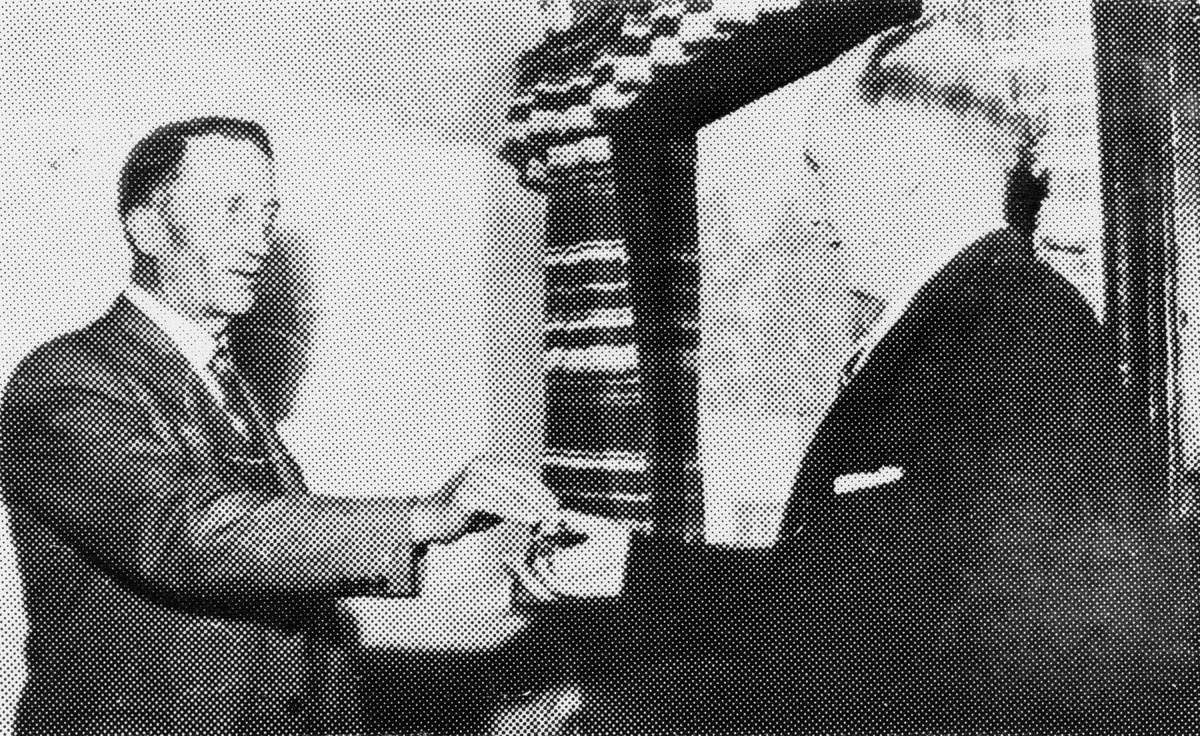
Rehtori T. S. Simula saa MTK:n opiston avaimet syyskuussa 1951.
Headmaster T. S. Simula gets the keys of the Academy of MTK, the Central Union of Agricultural Producers and Forest Owners in Finland, in September, 1951.
sisällön kuvaus: Valtuuskunnan puheenjohtaja, maanviljelysneuvos Hirvensalo luovuttaa Maataloustuottajain Keskusliiton MTK:n opiston avaimet rehtori, agronomi T. S. Simulalle syyskuussa 1951. MTK rakennutti opiston Westendiin (Tapiola, Espoo).  Kohopainossa tehty vedos sanomalehden kuvalaatasta. content description: Mr. Hirvensalo gives the keys of the Academy of MTK, the Central Union of Agricultural Producers and Forest Owners in Finland, to headmaster T. S. Simula in September, 1951. The Academy was built in Westend (Tapiola), Espoo, Finland. The academy was opened on April 29, 1953. A print made by letterpress printing from a metal newspaper printing plate.
Vuosi: 1900
Paikka: Suomi, Espoo, Espoon maalaiskunta, Tapiola, Westend
Aiheet: Simula, T. S.; MTK; Maa- ja metsätaloustuottajain Keskusliitto; MTK:n opisto; painaminen; kemigrafia; painolaatat; kuvalaatat; autotypiat; rasterilaatat; kuvanvalmistus; painokuvat; painolaatta; kuvalaatta; rehtorit; etujärjestöt; graafinen ala; graafinen teollisuus; järjestöt; kirjapainoala; kirjapainotaito; kirjapainotekniikka; kohopaino; painomenetelmät; painotekniikka; painotuotteet; rakennukset; sanomalehdet; valokuvat; the Central Union of Agricultural Producers and Forest Owners in Finland; printing; relief printing; typographic printing; letterpress printing; chemigraphy; metal printing plates; engravings; engraved plates; photoengravings; etchings; photo-etched plates; cuts; blocks; halftones; illustration technology; newspaper illustrations; images; prints; impressions; photograps; institute